1st Sustainment Brigade (United States)

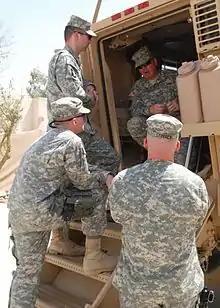
A 1st Sustainment Brigade soldier briefs 10th Sustainment Brigade soldiers on the MRAP in Iraq.

The brigade deployed to Iraq again in late 2007, operating in the areas such as those around Central Iraq. The brigade's headquarters during this time has been Camp Taji. The brigade made history on 16 June 2008 when it heralded the return of the battlefield promotion system in the US Army. The system, which was previously discontinued, was part of a pilot program that the Army was looking at to bring battlefield promotions back.